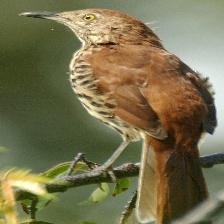
Species: BROWN THRASHER
Scientific name: TOXOSTOMA RUFUM